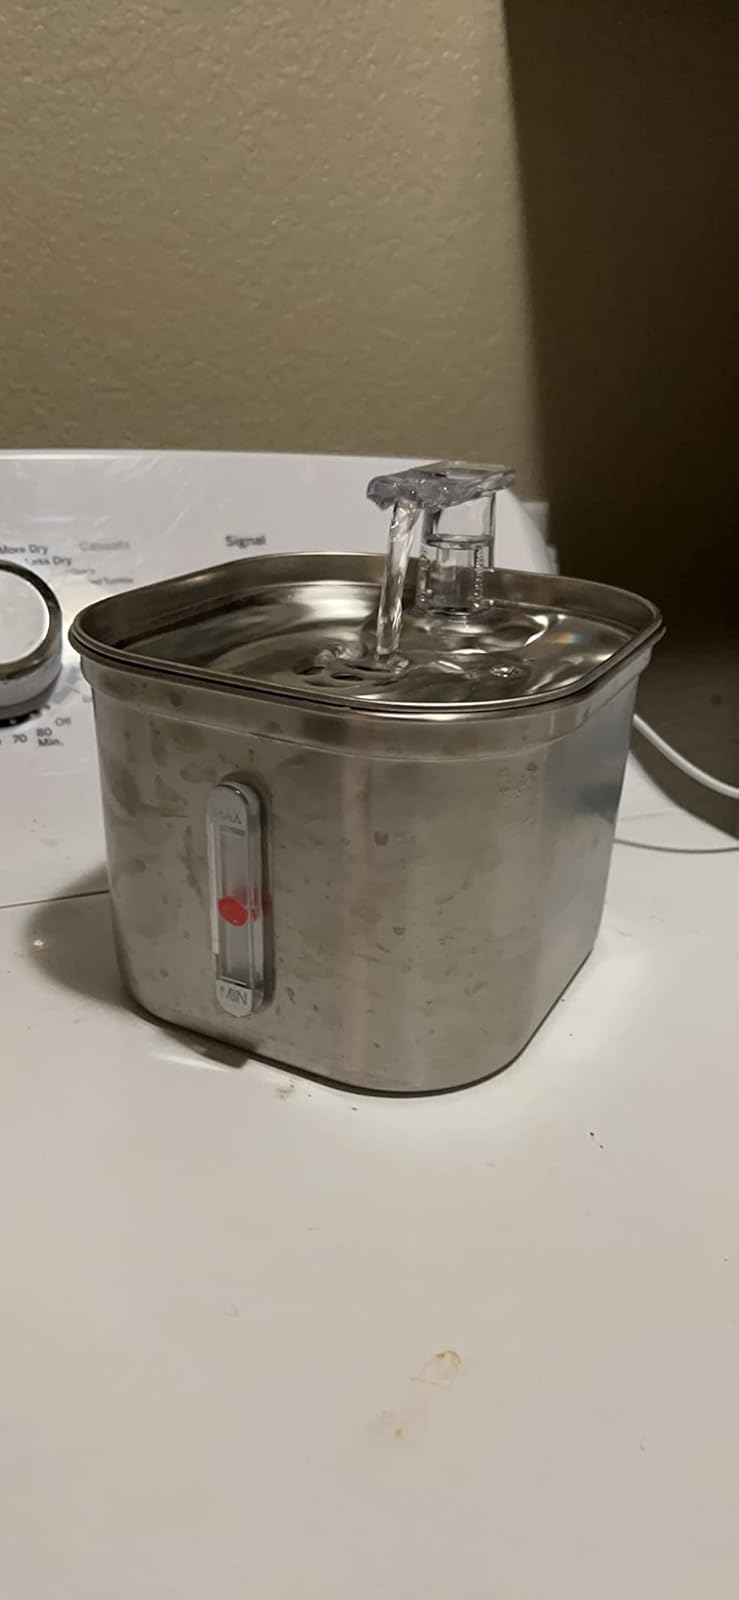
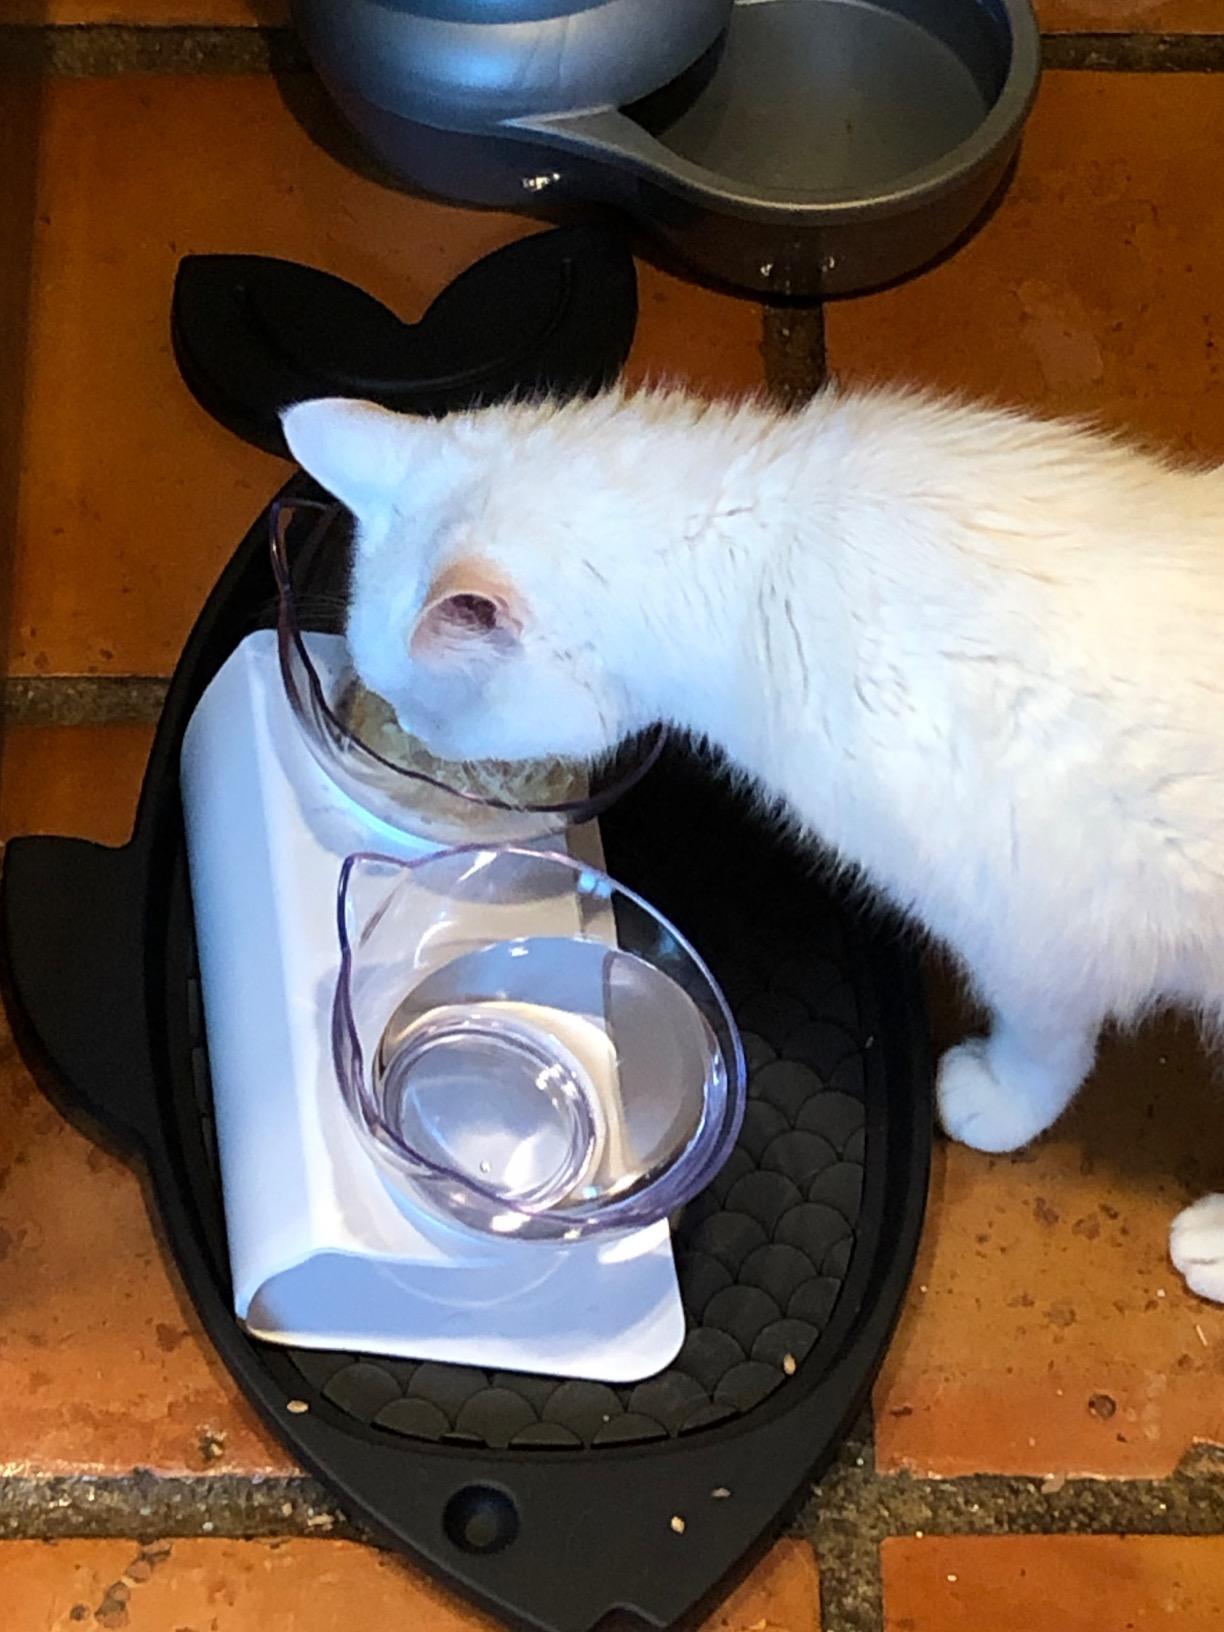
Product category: items_bowl
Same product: no